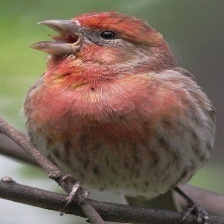
Species: HOUSE FINCH
Scientific name: HAEMORHOUS MEXICANUS
ImageNet parent category: house_finch